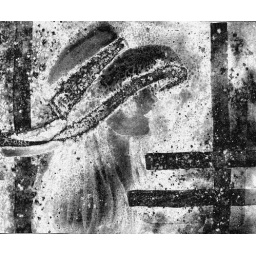
girl in hat 1